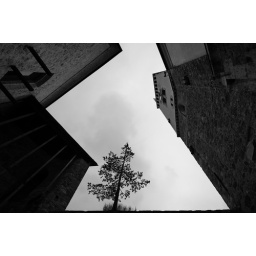
Lonely tree surrounded by castle's walls